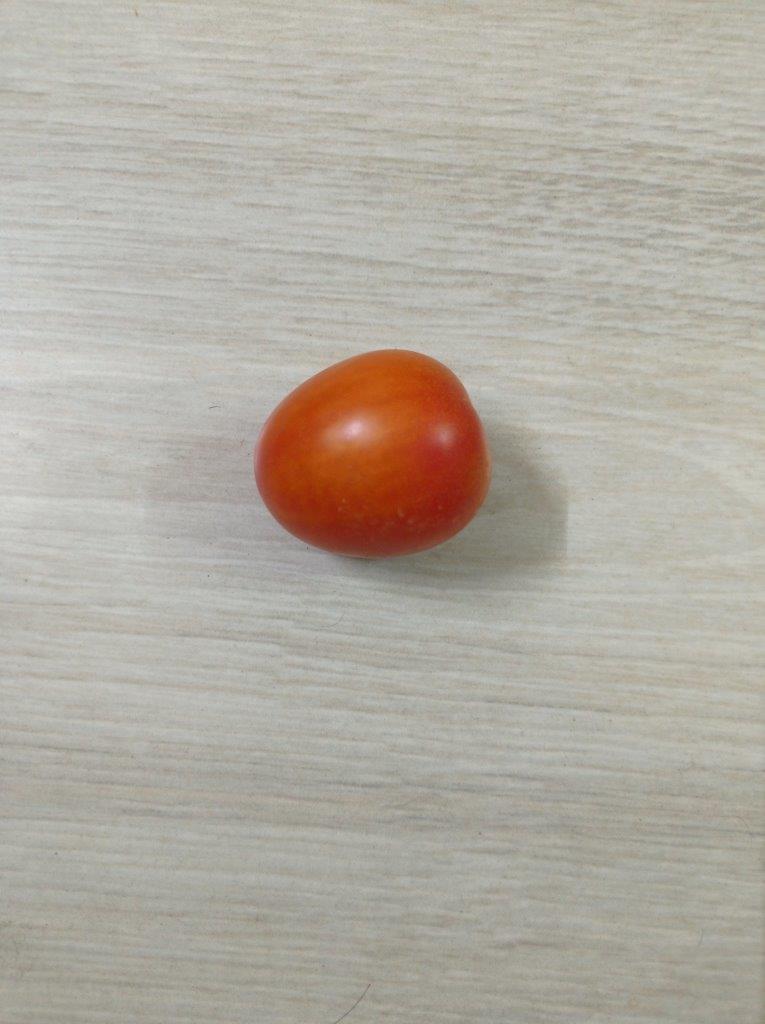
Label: Fresh